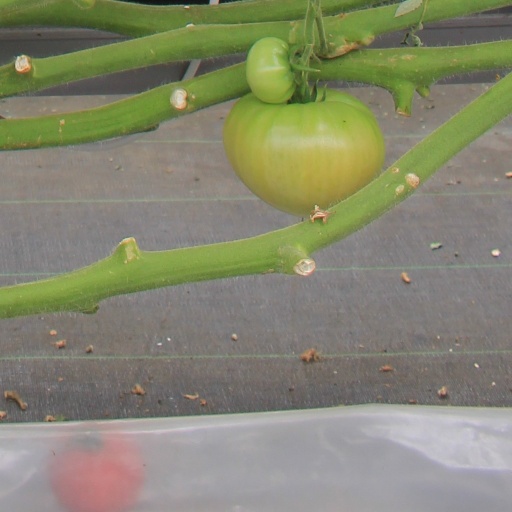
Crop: tomato